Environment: real
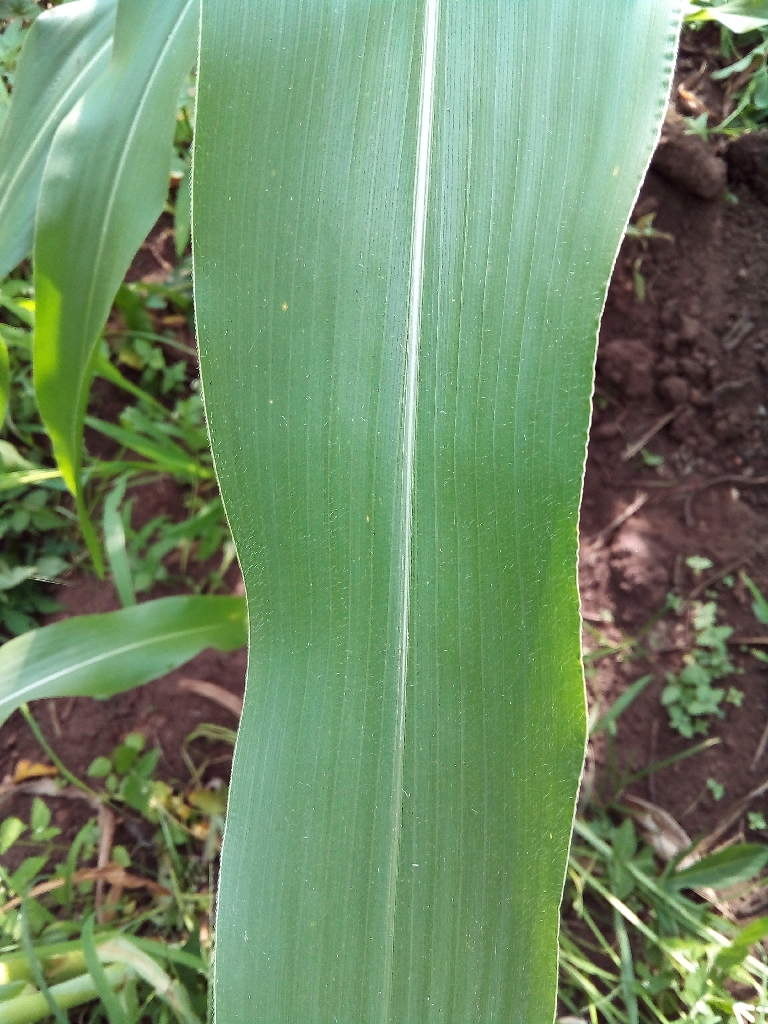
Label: healthy